Sega Sports R&D

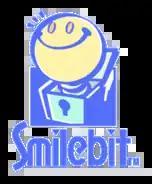

Smilebit had about 105 employees and six lines of development, with a third of the staff coming from Sega PC. Other staff also joined from another Sega studio, Team Andromeda, which developed the "Panzer Dragoon" games for Saturn and disbanded after the third game, "Panzer Dragoon Saga" (1998).